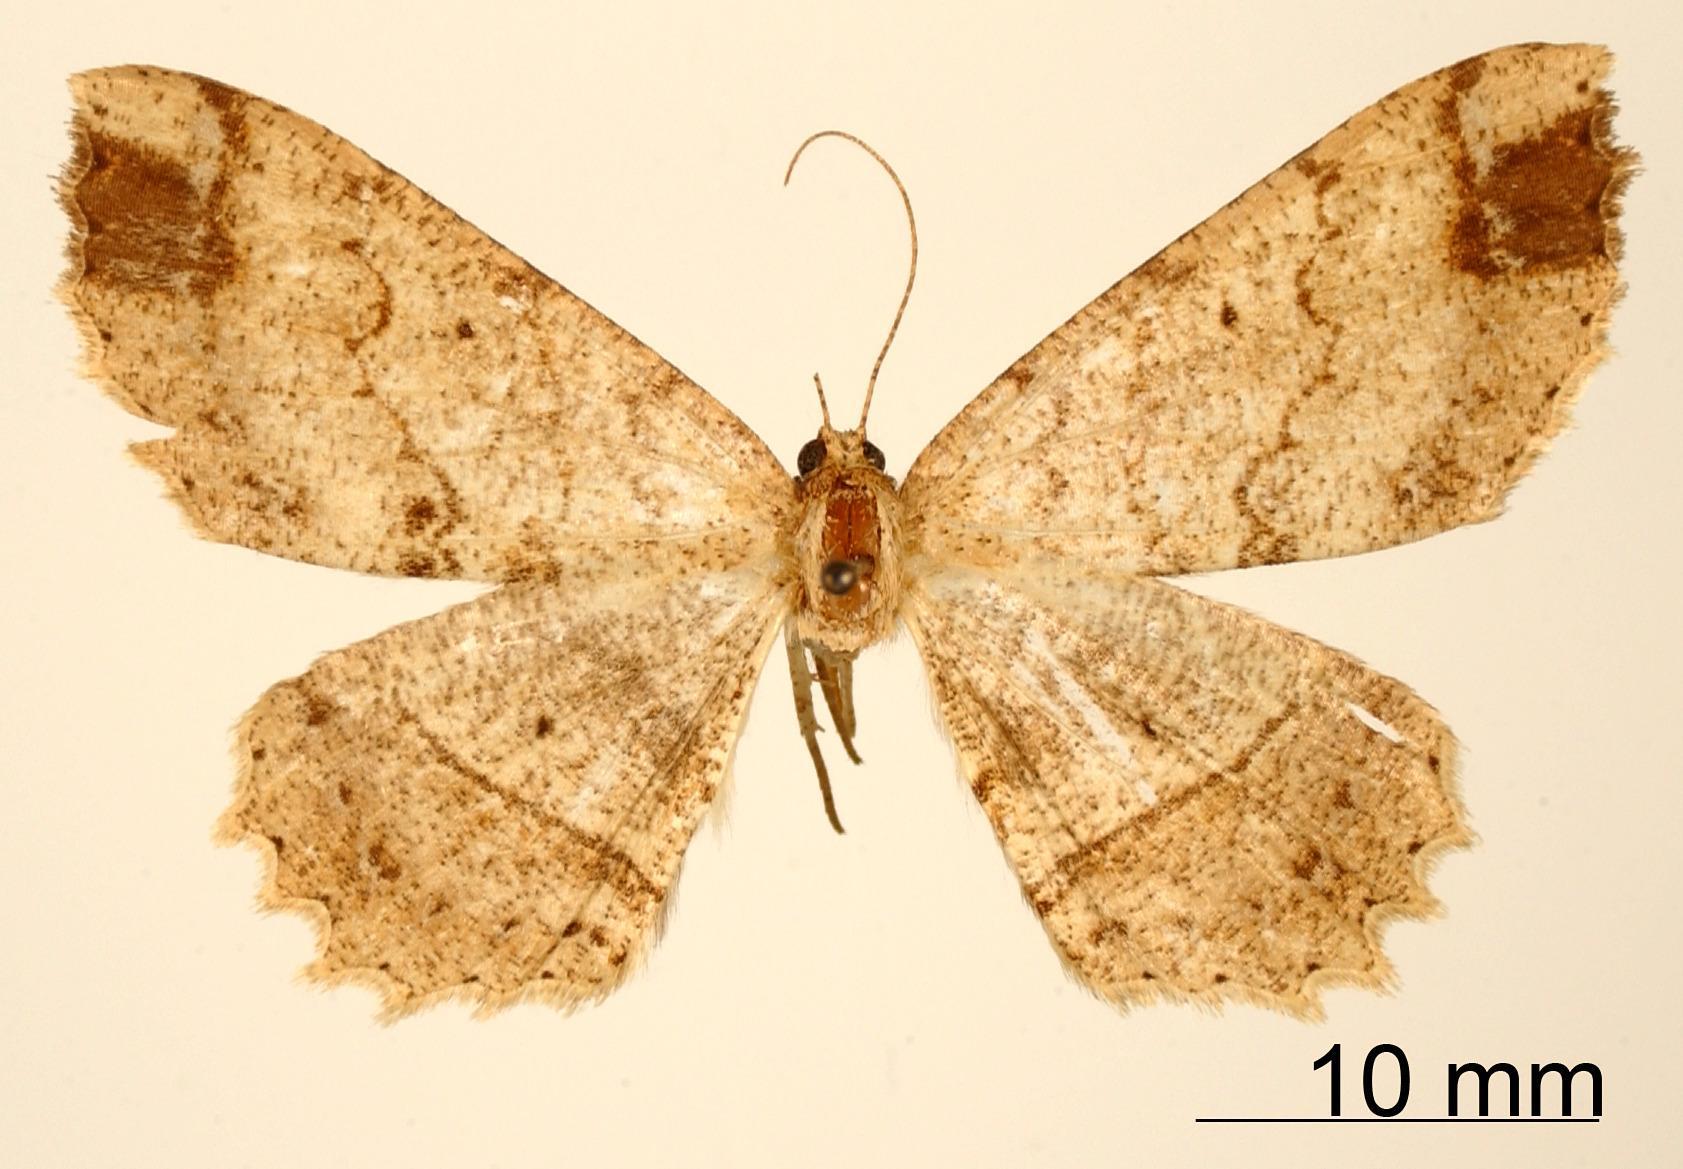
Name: Melanolophia venatia
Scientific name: Melanolophia venatia Rindge, 1964
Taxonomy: Animalia, Arthropoda, Insecta, Lepidoptera, Geometridae, Ennominae
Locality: Rio Songo, Bolivia, Bolivia